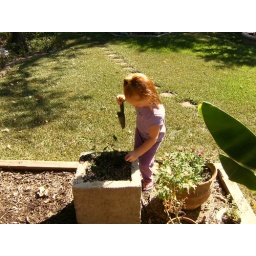
Katie plants her acorn in a pot